Spectator shoe

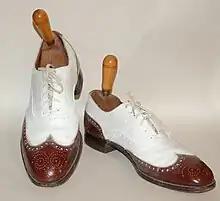
Men's Oxford full brogue spectator shoes,

The spectator shoe, also known as co-respondent shoe, is a style of low-heeled, oxford, semi-brogue or full brogue constructed from two contrasting colours, typically having the toe and heel cap and sometimes the lace panels in a darker colour than the main body of the shoe. This style of shoe dates from the nineteenth century but reached the height of popularity during the 1920s and 1930s.